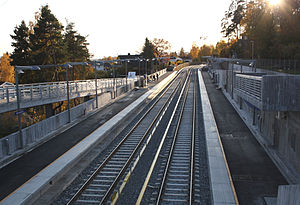
Montebello Station
Montebello Station.
Montebello Station er en metrostation på Kolsåsbanen på T-banen i Oslo. Stationen betjener Radiumhospitalet, der ligger 400 meter sydvest for stationen. Navnet Montebello kommer fra landstedet Montebello på Montebelloveien 24, bygget i 1830.